Octatonic scale

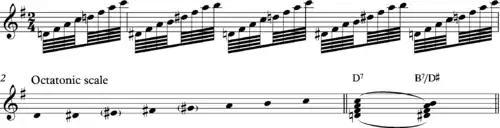
Cascading arpeggios on celesta from the Dance of the Sugar Plum Fairy.

Honoré Langlé's 1797 harmony treatise contains a sequential progression with a descending octatonic bass, supporting harmonies that use all and only the notes of an octatonic scale.